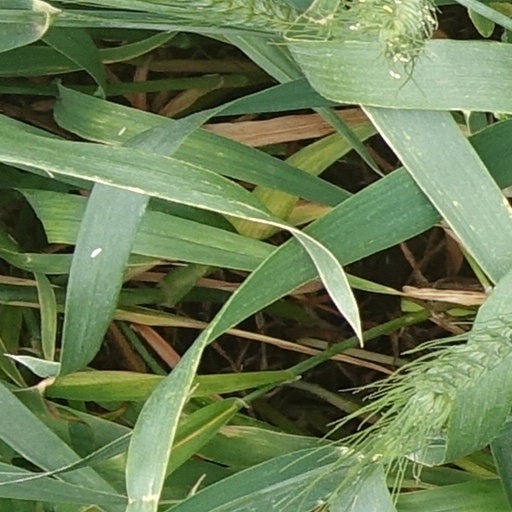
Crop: wheat